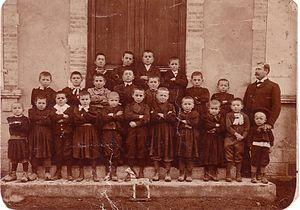
Photo de classe des élèves de l'école de Saint-Laurent (Haute-Garonne) en 1904. Photo prise sur les marches de la mairie
Saint-Laurent est une commune française située dans le département de la Haute-Garonne, en région Occitanie.